Hungary–Russia relations

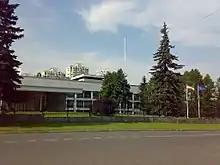
Embassy of Hungary in Moscow

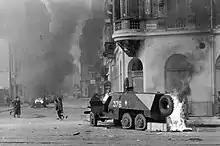
Hungarian Revolution of 1956

Hungary–Russia relations are the bilateral foreign relations between the two countries, Hungary and Russia. Hungary has an embassy in Moscow and two consulate-generals (in Saint Petersburg and Yekaterinburg). Russia has an embassy in Budapest and a consulate-general in Debrecen. Both countries are full members of the Organization for Security and Co-operation in Europe.